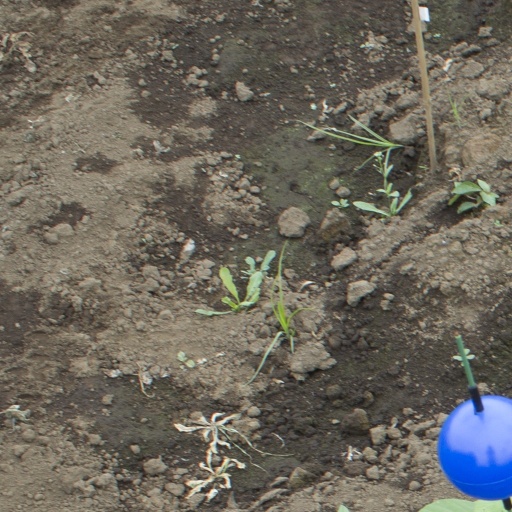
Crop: soybean